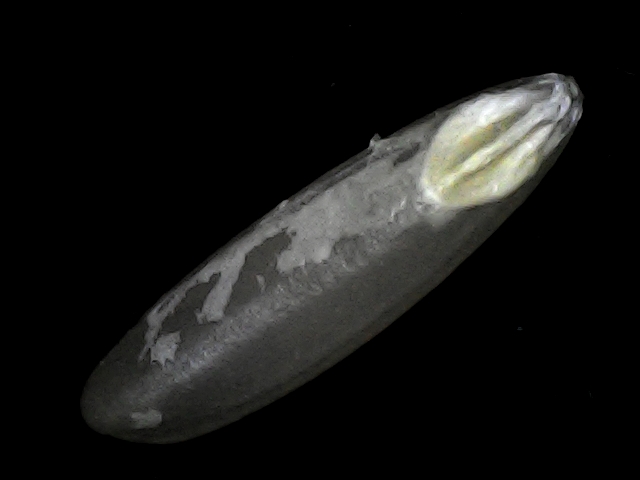
Rice variety: BRRI102